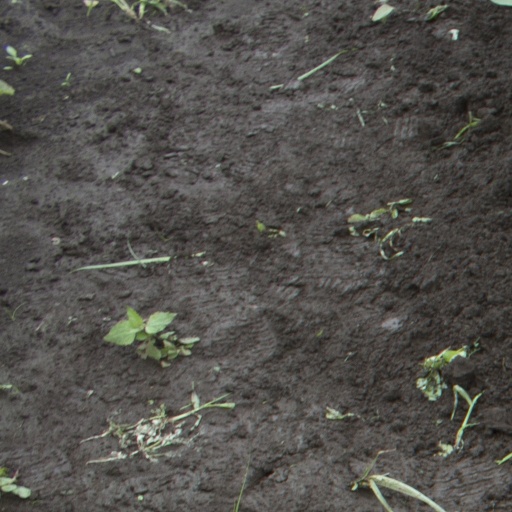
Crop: soybean